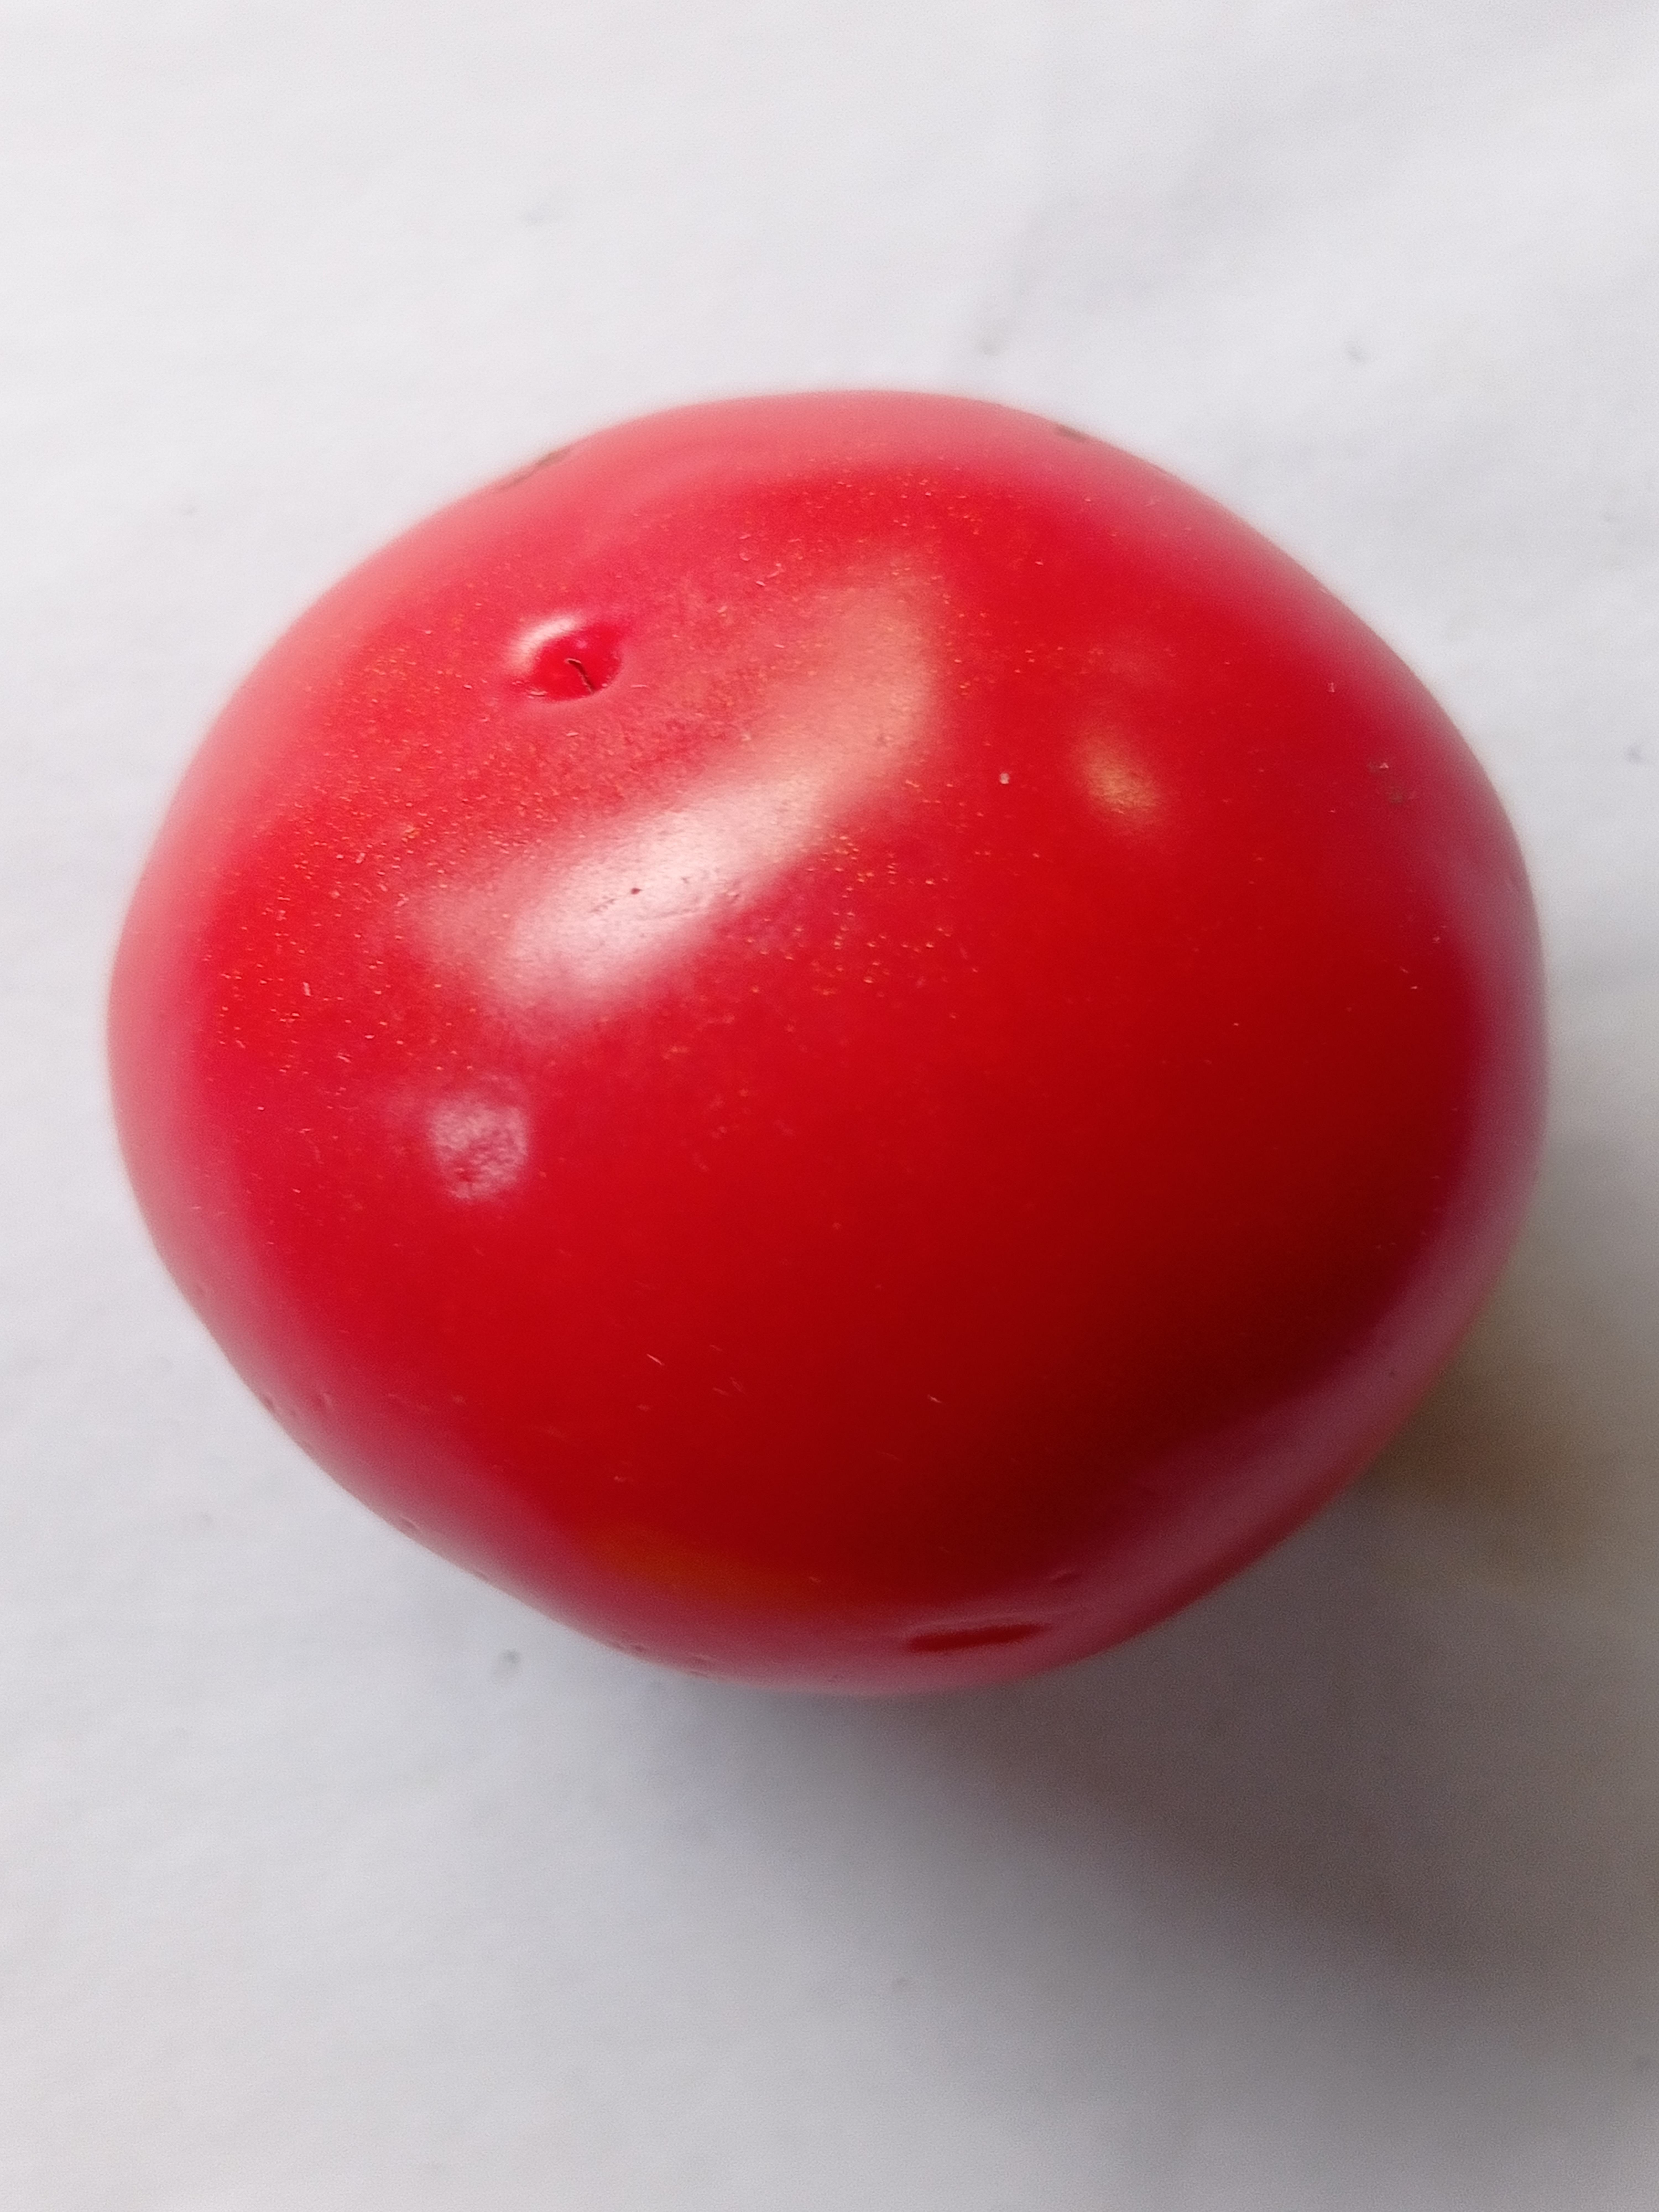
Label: Fresh